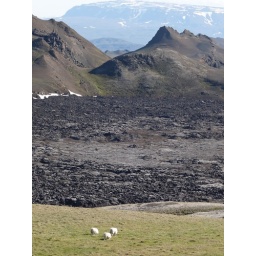
sheep graze by lava field